2014 FIFA World Cup marketing

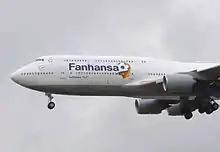
Fanhansa plane, May 2014.

In the summer of 2014 (starting 16 May and thereby not just in response to the German victory) a part of the Lufthansa fleet was renamed “Fanhansa”. As a partner of the German Football Association, Lufthansa flew the national team, media representatives and football fans to Brazil.